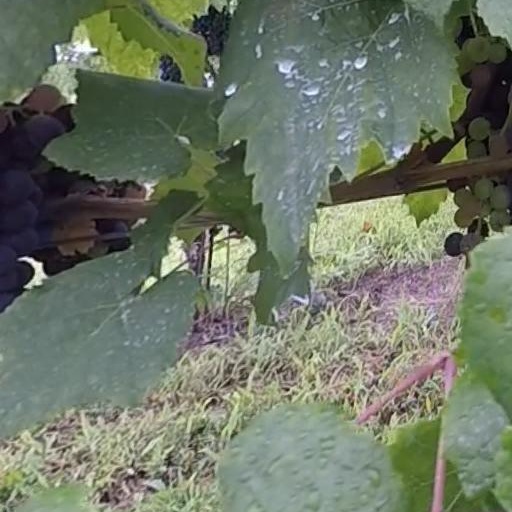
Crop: grape